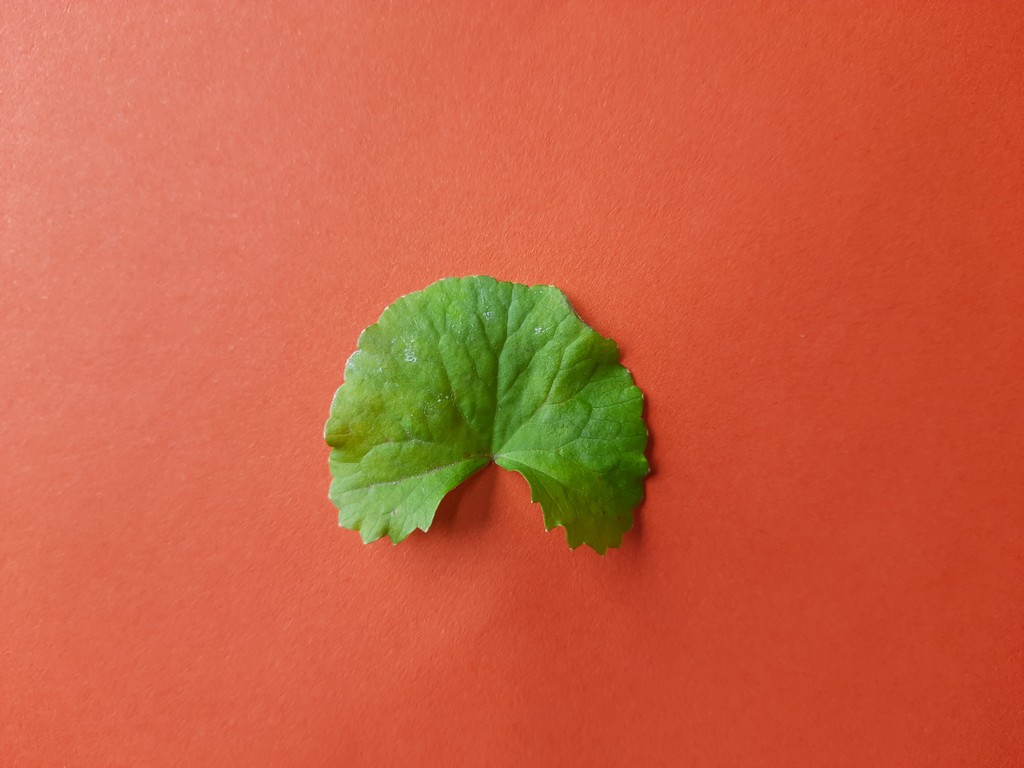
Label: Healthy